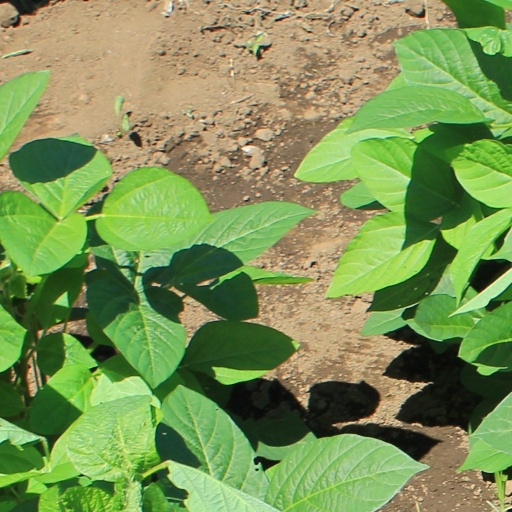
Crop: soybean